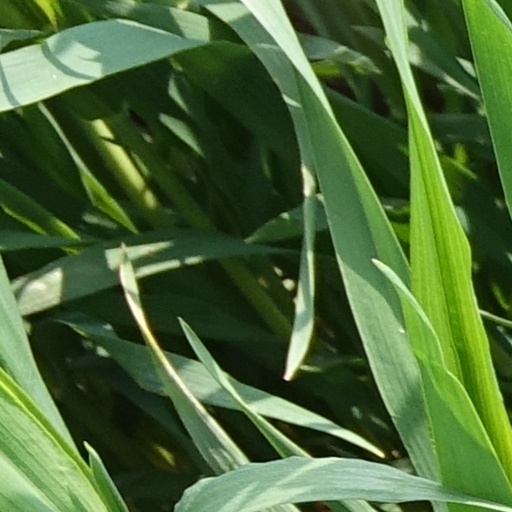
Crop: wheat